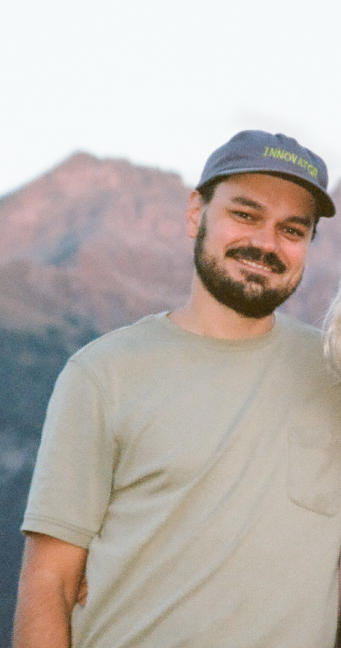
Gender: men